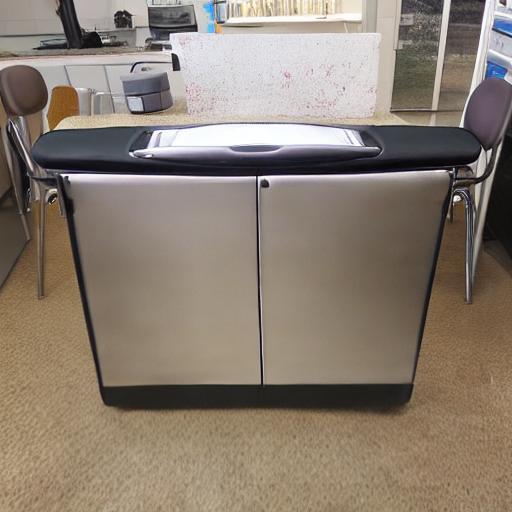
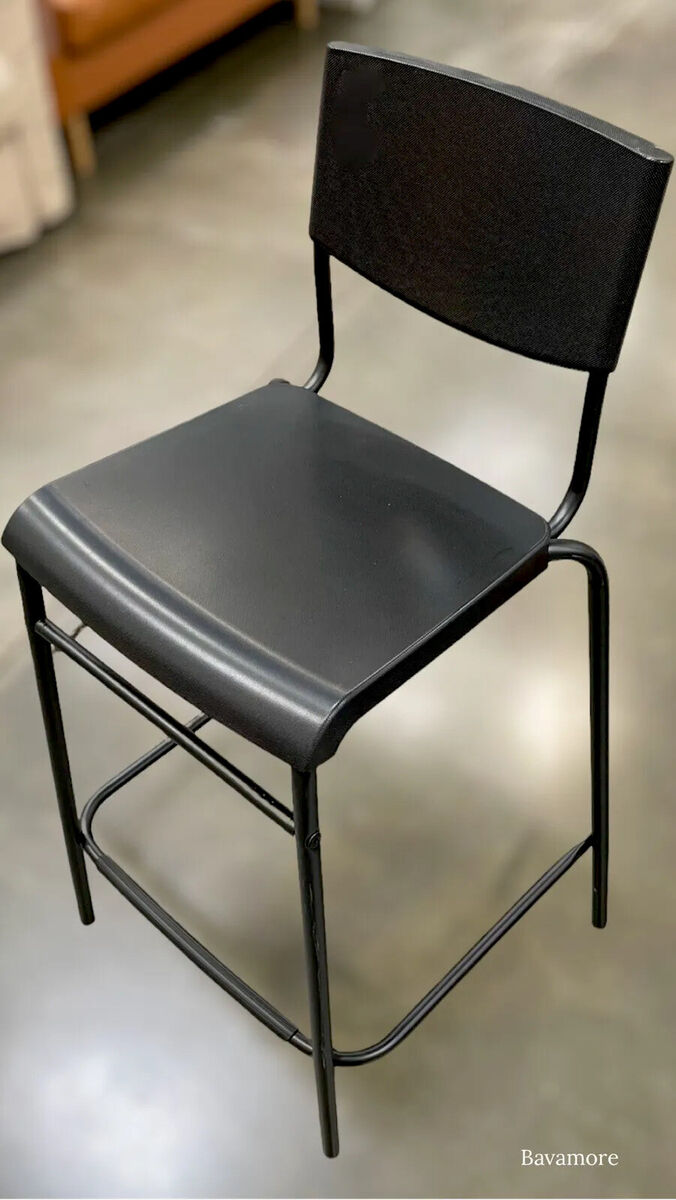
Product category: stool
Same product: no